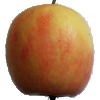
Label: Apple Pink Lady 1